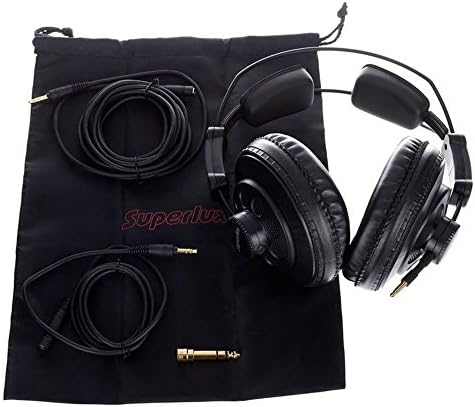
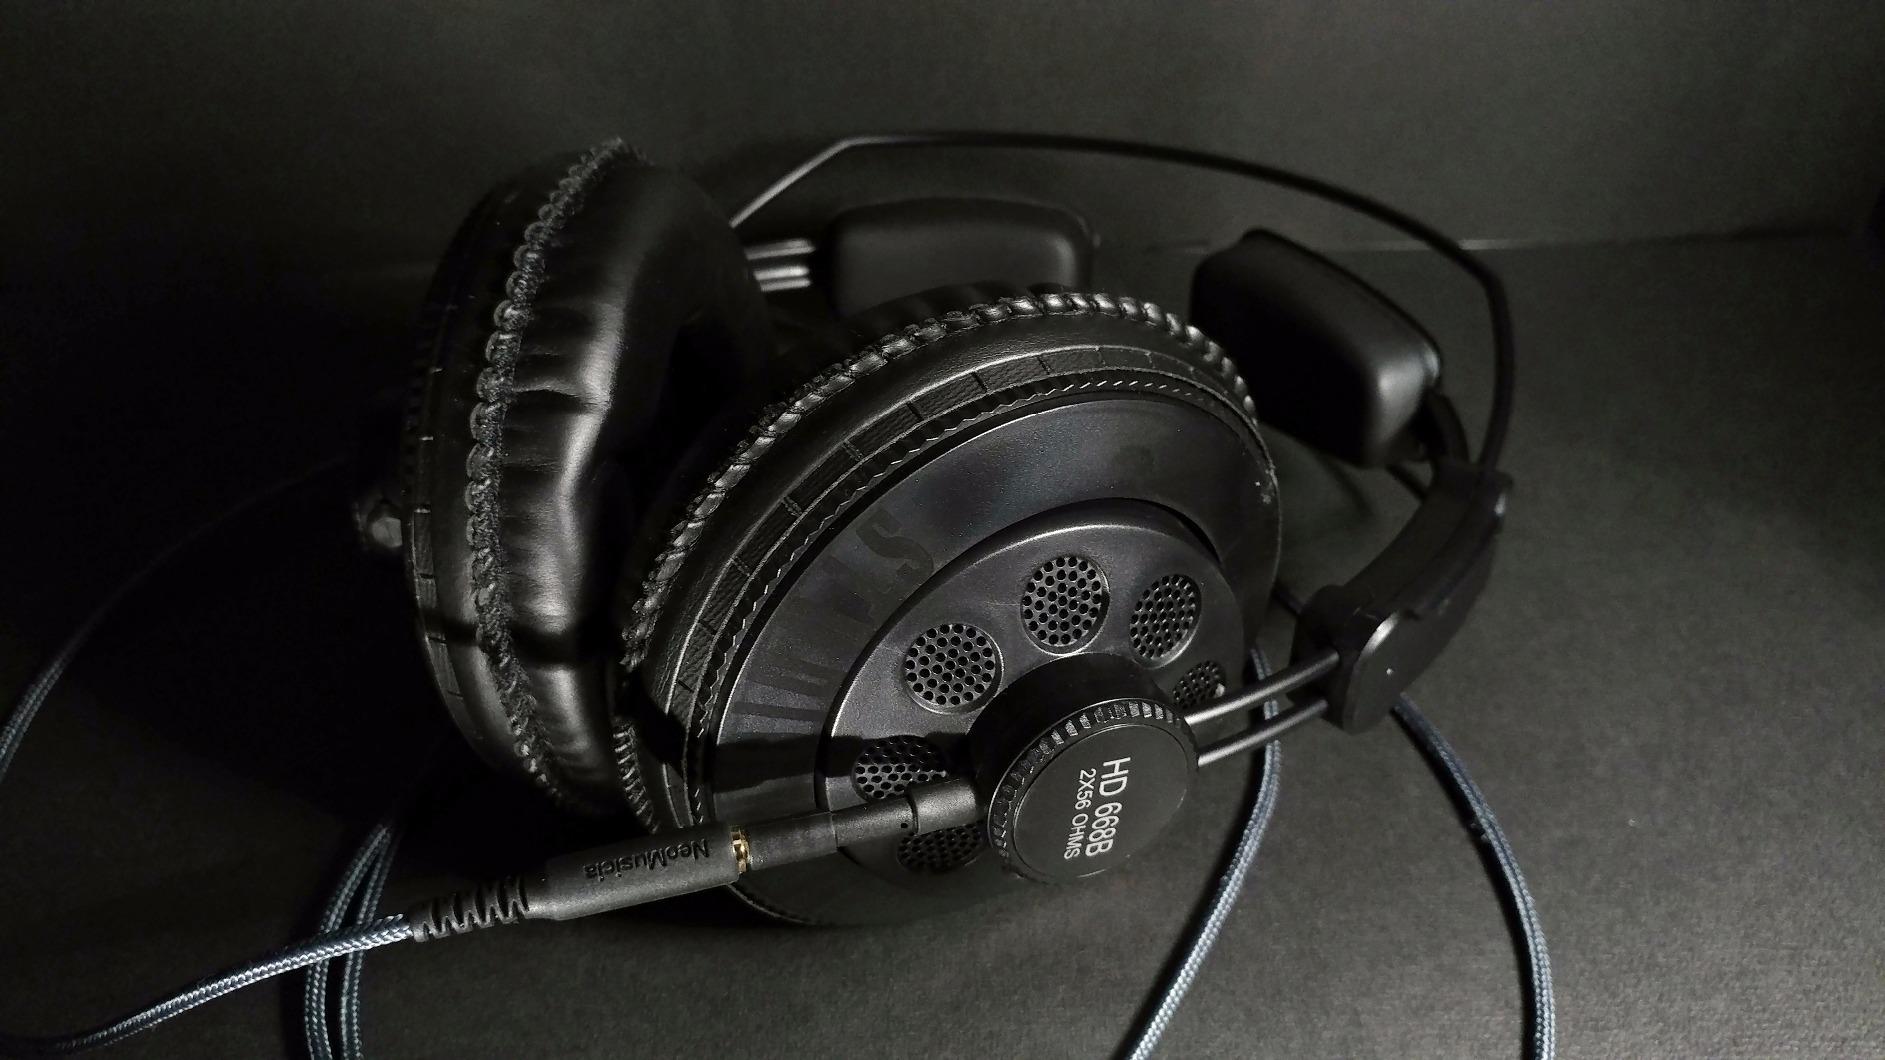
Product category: headphones
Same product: yes